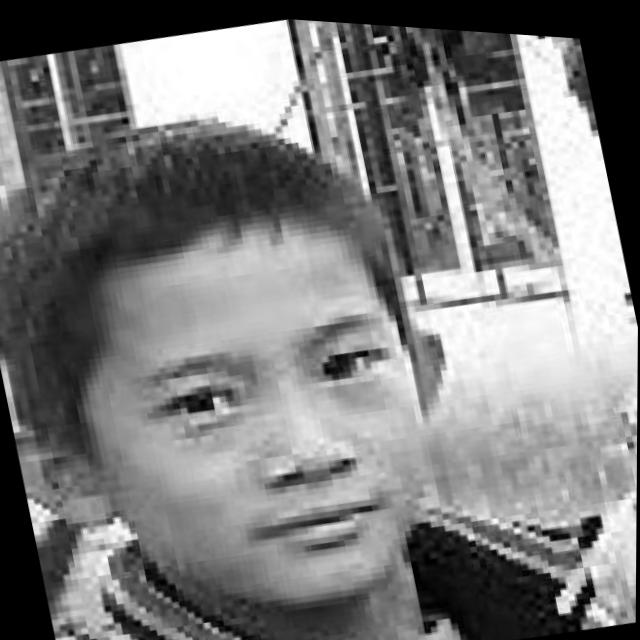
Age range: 13-20